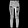
Label: Trouser